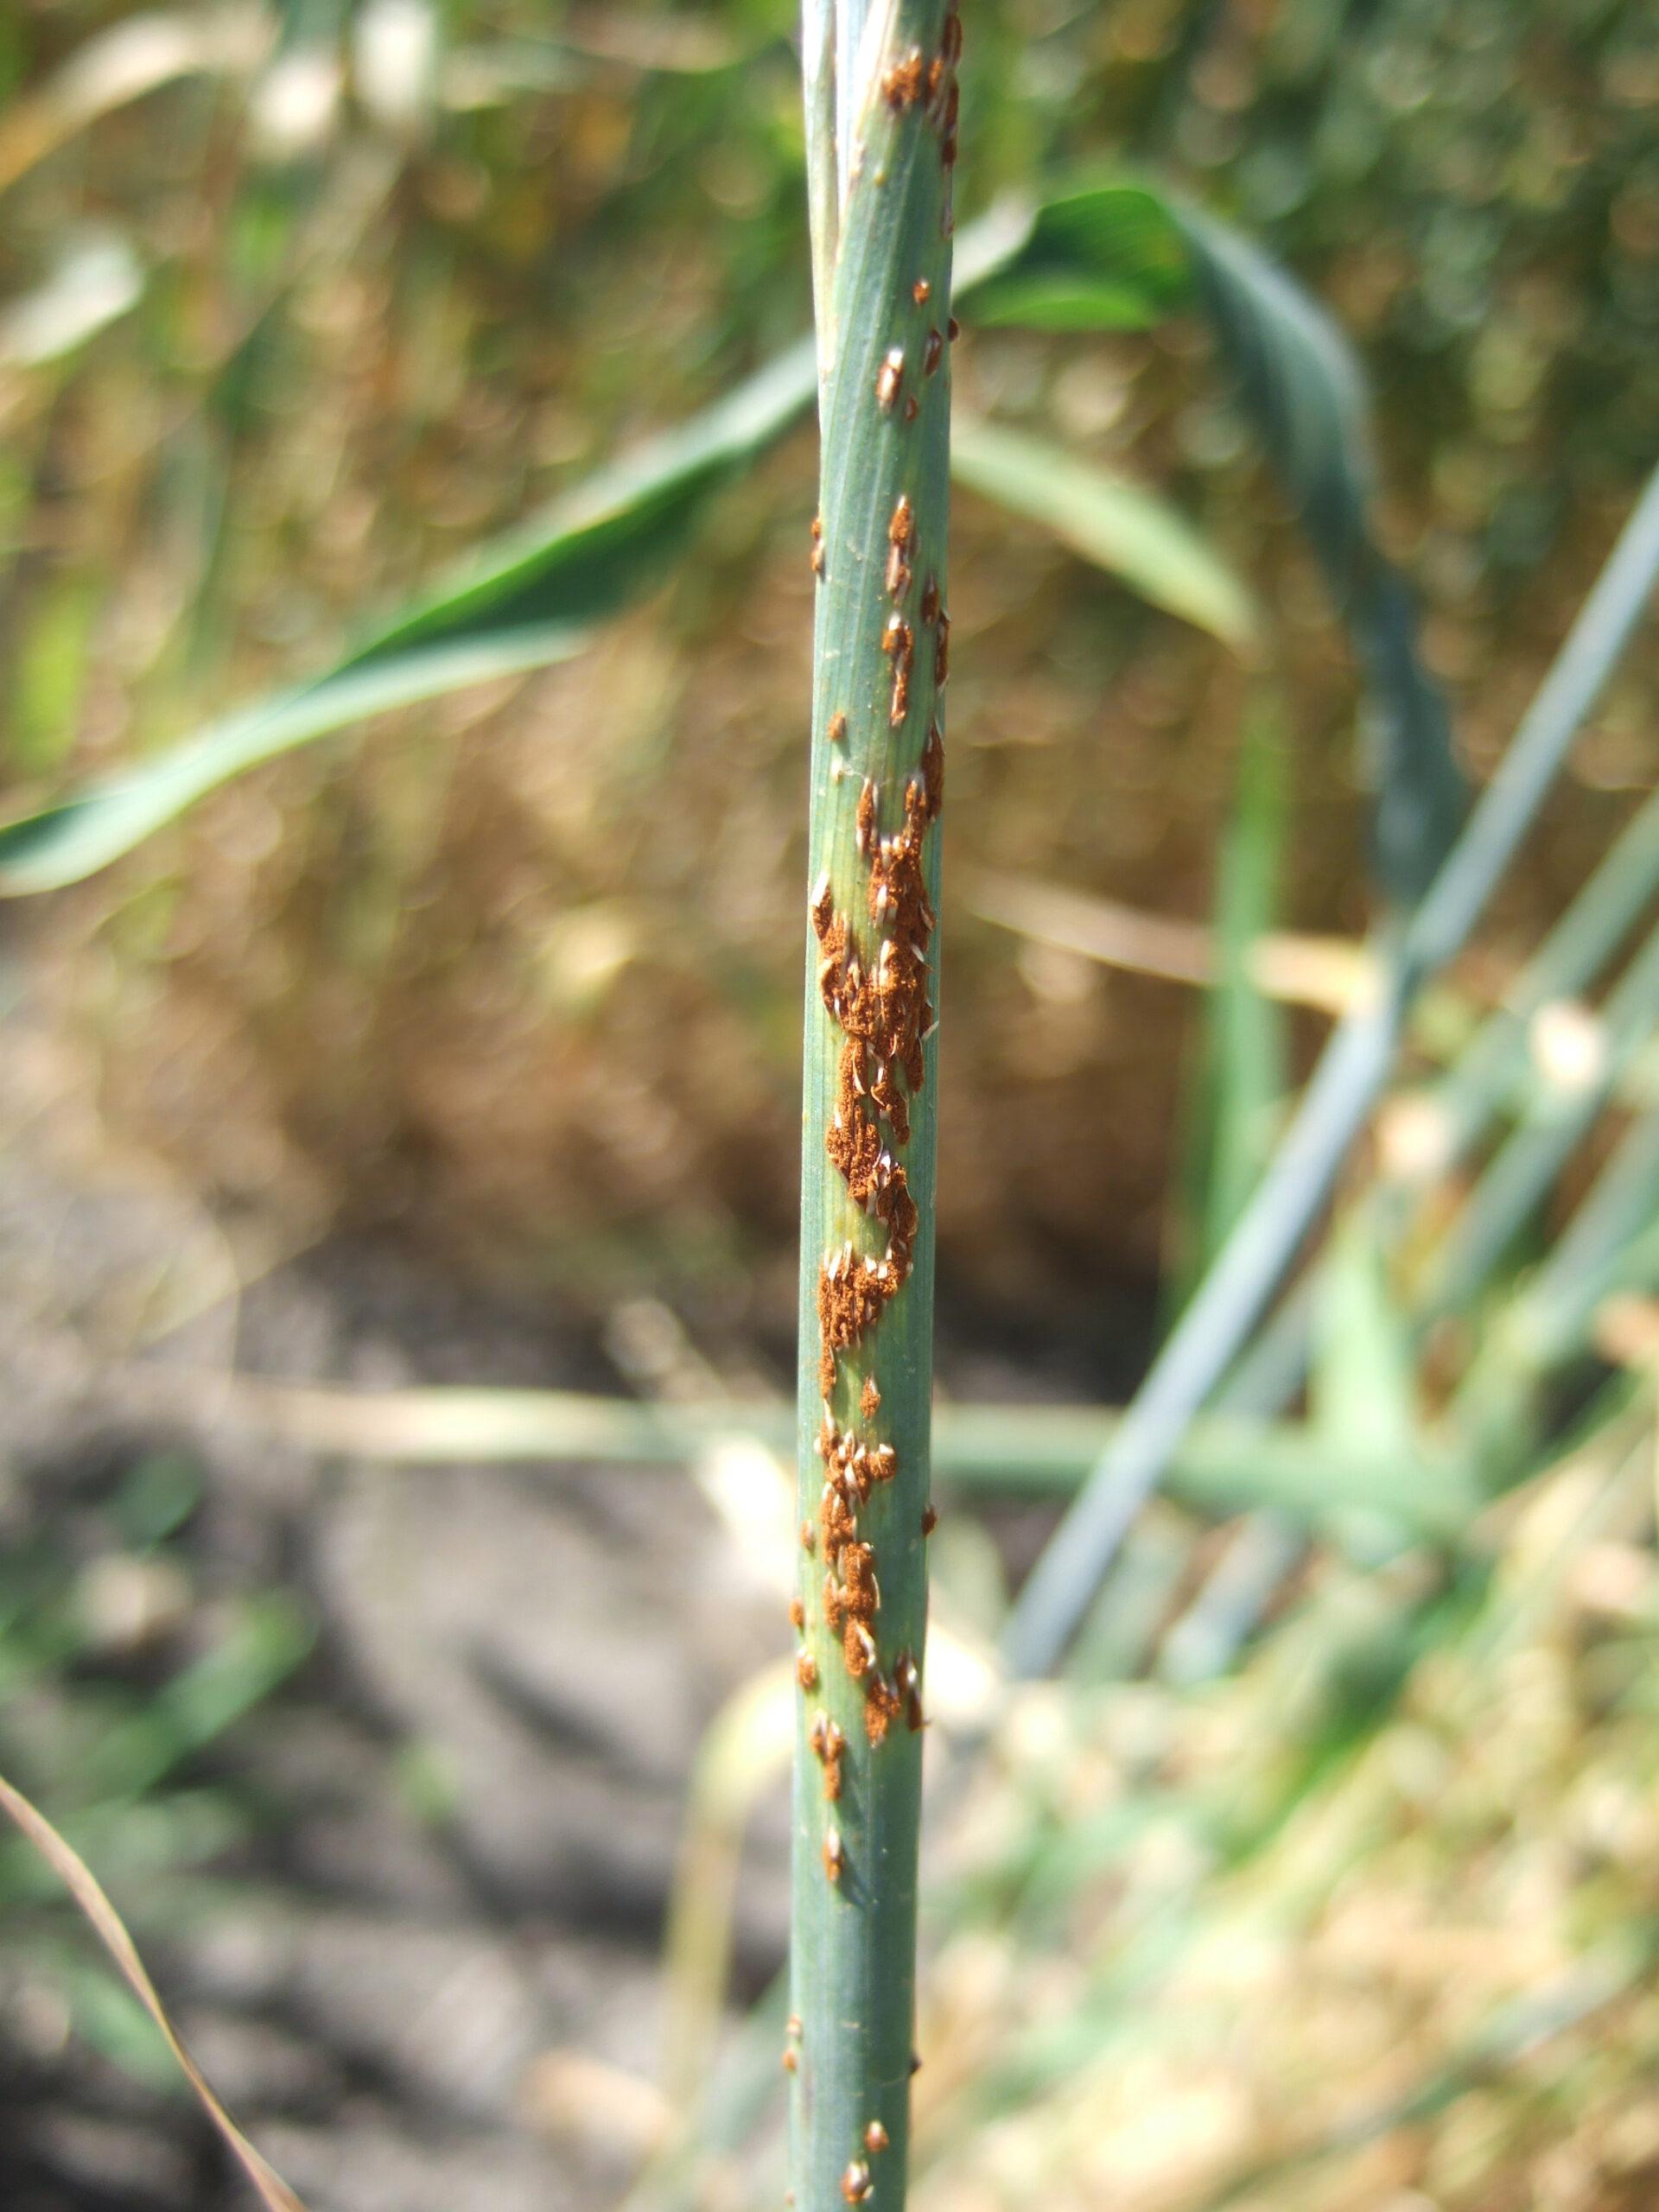
Plant: Wheat
Disease: wheat stem rust